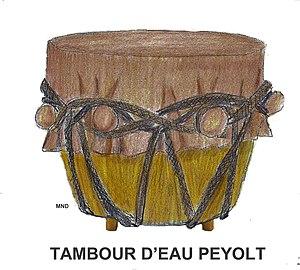
Tambour d'eau de la Native American Church, (Peyote drum)
Le tambour d’eau est un Instrument de musique qui appartient à la famille des percussions. Il utilise l’eau pour produire des sons : soit le tambour est composé d'un récipient rempli d’eau sur laquelle flotte une calebasse qui est frappée, soit l’eau est percutée par le tambour, soit l’eau se trouve à l’intérieur d'un tambour couvert d'une membrane. Il peut être constitué de différents matériaux et peut prendre différentes formes selon le pays ou les régions où l'on s'en sert, mais il utilise toujours le médium de l’eau pour conduire le son assourdi rappelant les battements du cœur.